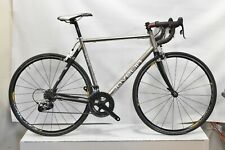
Vehicle type: Bikes